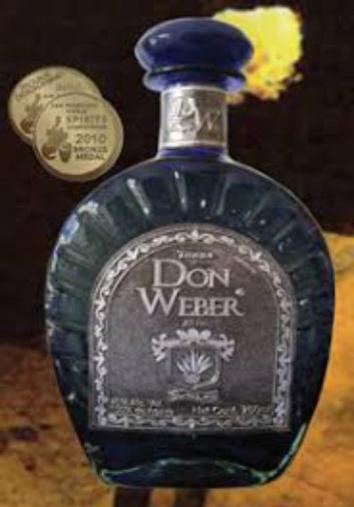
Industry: Food